Triathlon equipment

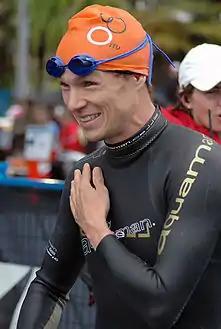
Gold medallist Simon Whitfield preparing for the swim.

Because most triathlon swim stages that are conducted in open waters are cold, many entrants wear wetsuits. However, typical wetsuits manufactured for snorkeling or surfing are not optimised for swimming, because the tightness at the shoulders generally restrict the range of motion too much for comfortable stroking during the swim. Modern triathlon wetsuits were invented by Dan Empfield in 1987 and are customised to the needs of triathletes, and generally incorporate the following features: